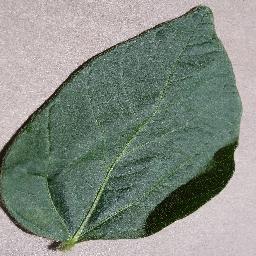
Label: Soybean___healthy